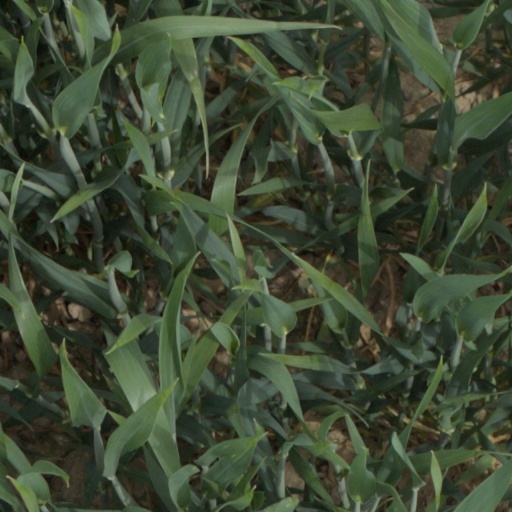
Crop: wheat